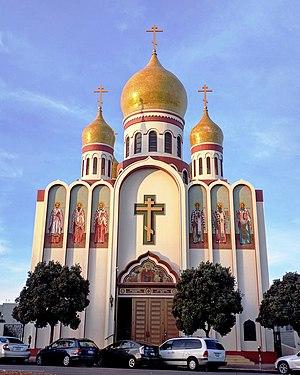
La cathédrale de la Sainte-Vierge de San Francisco, également appelée Joie de Tous les Chagrinés est une cathédrale orthodoxe russe située dans le quartier de Richmond District à San Francisco, en Californie. C'est la plus grande des six cathédrales de l'Église orthodoxe russe hors frontières, qui dispose de 400 paroisses à travers le monde.